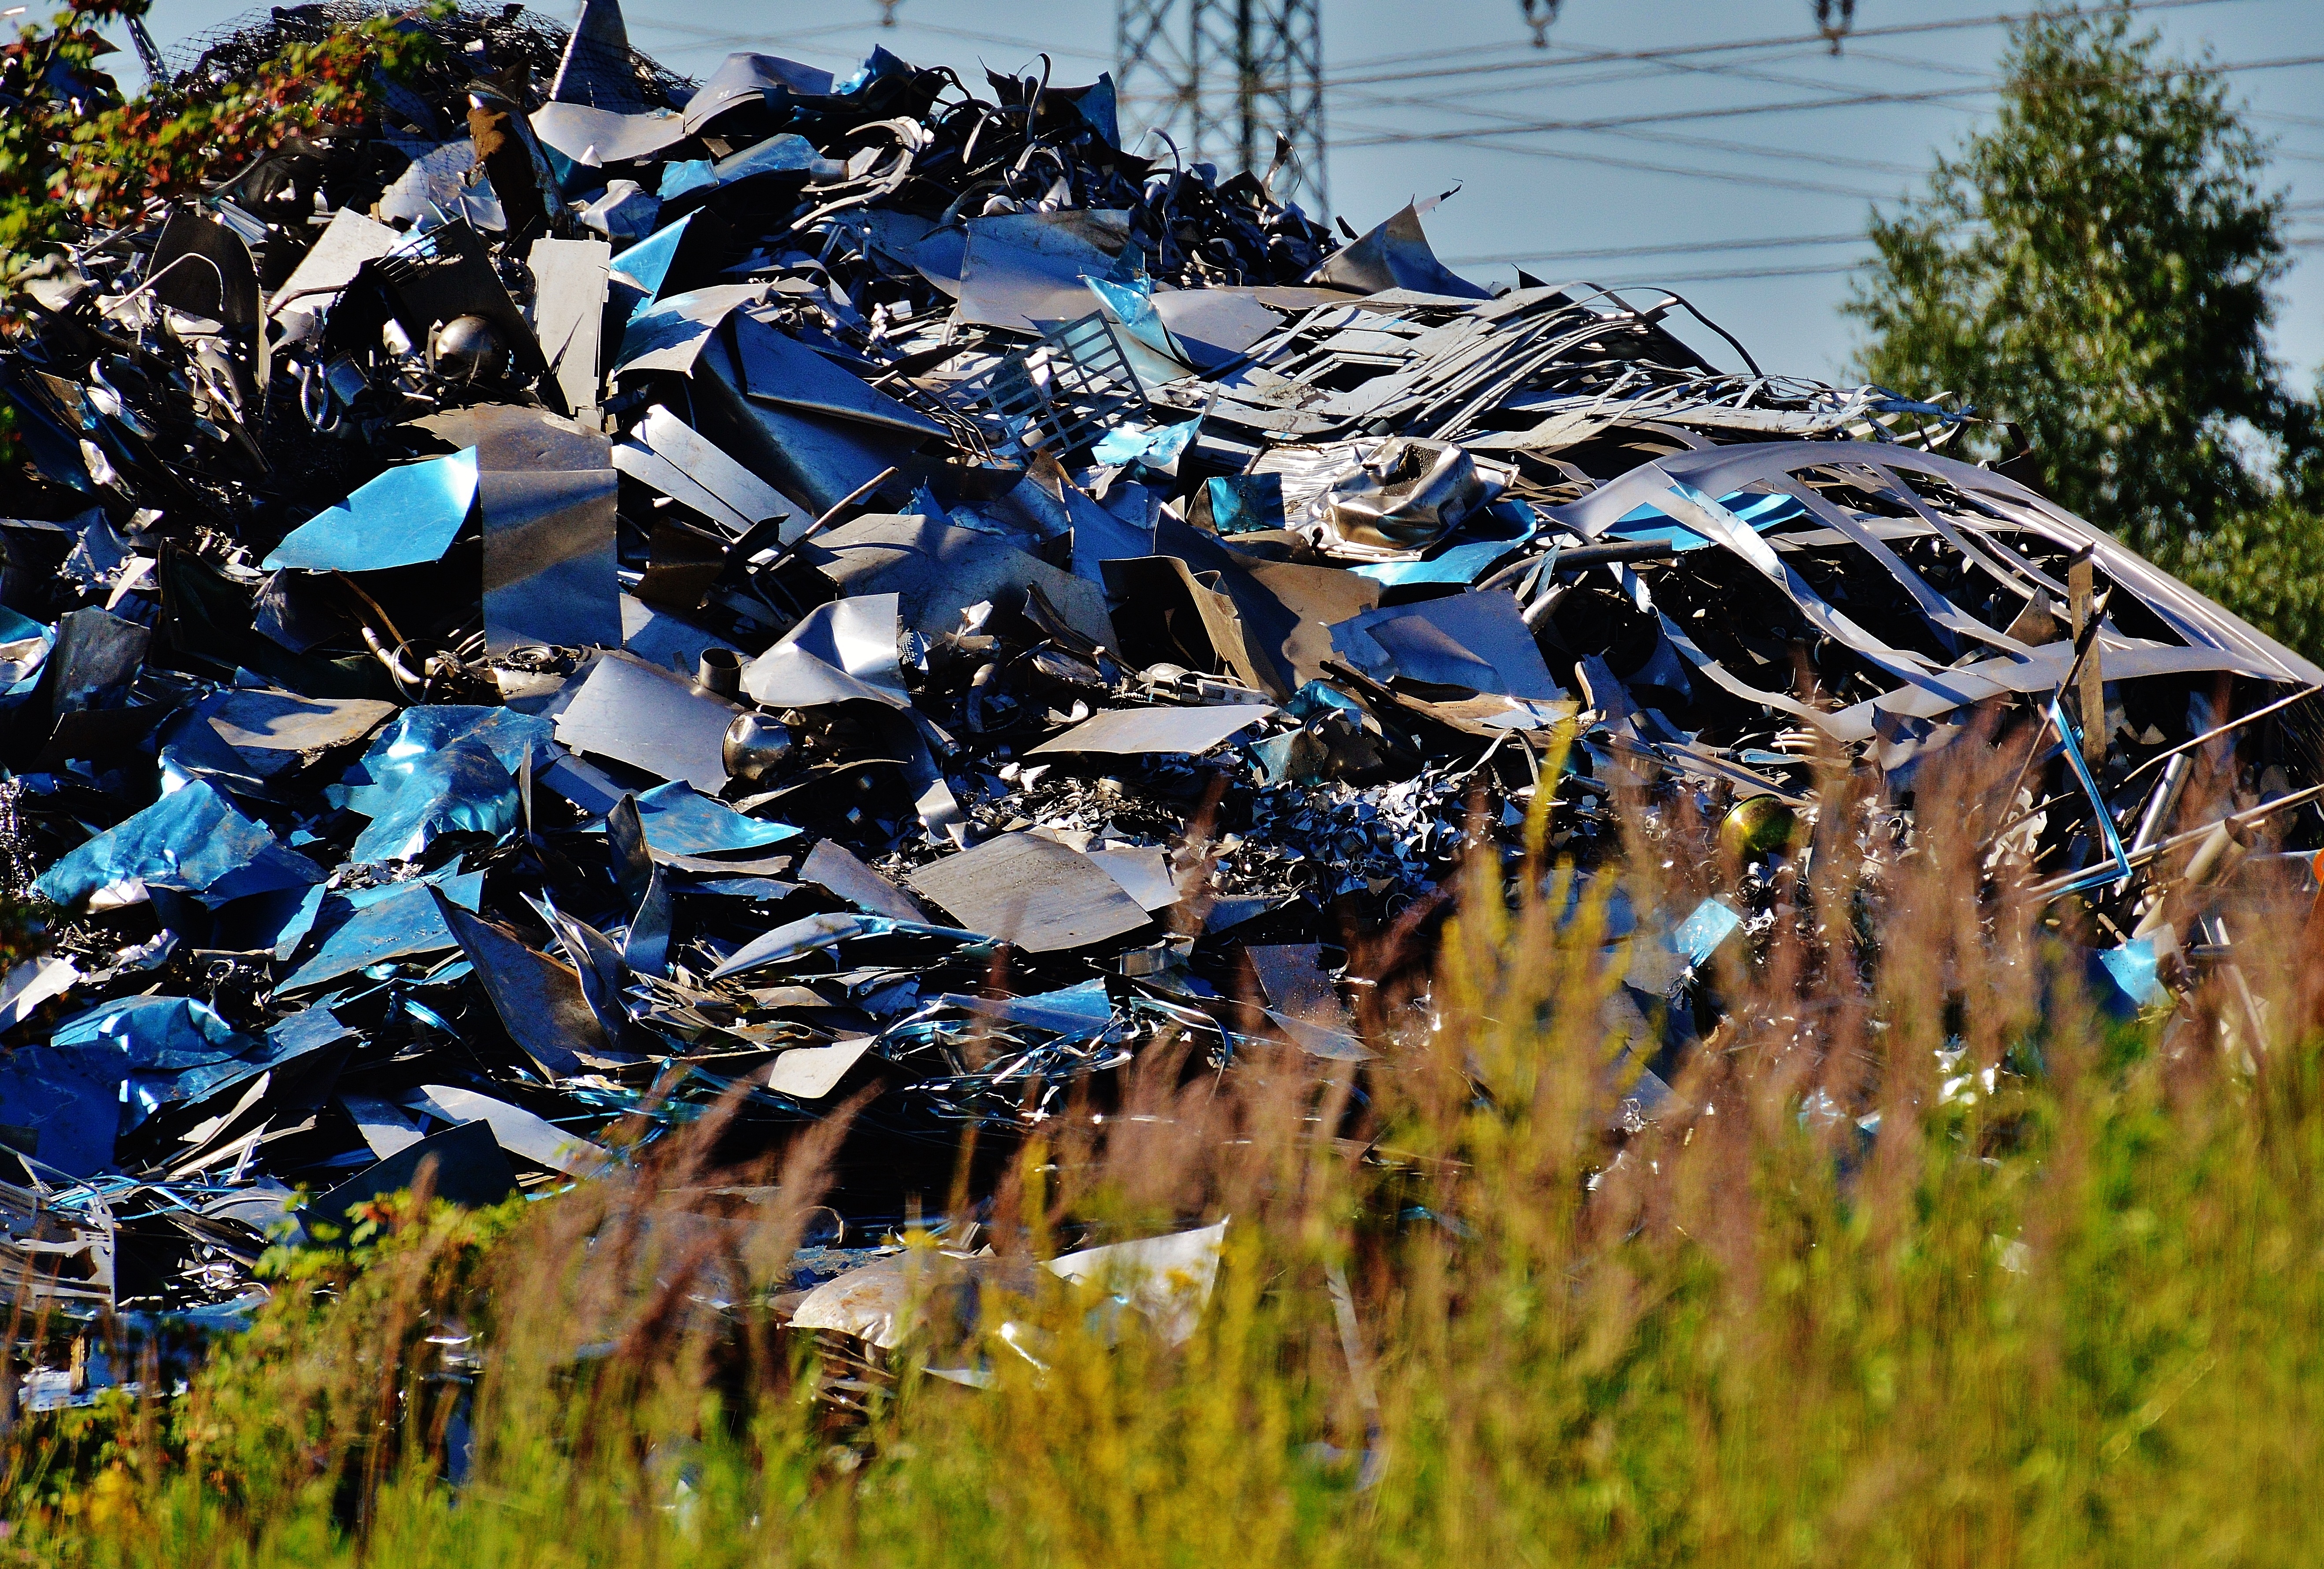
tree, flower, old, metal, waste, junkyard, iron, recycling, scrap, scrap metal, scrap iron